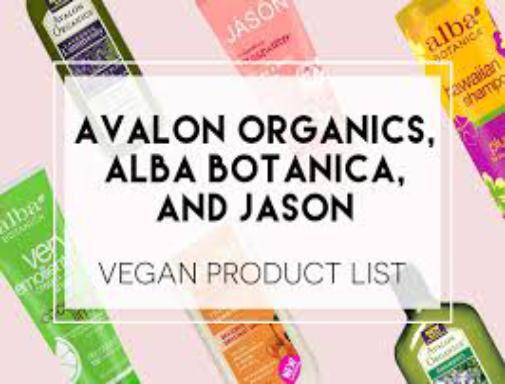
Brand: Alba Botanica
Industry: Necessities